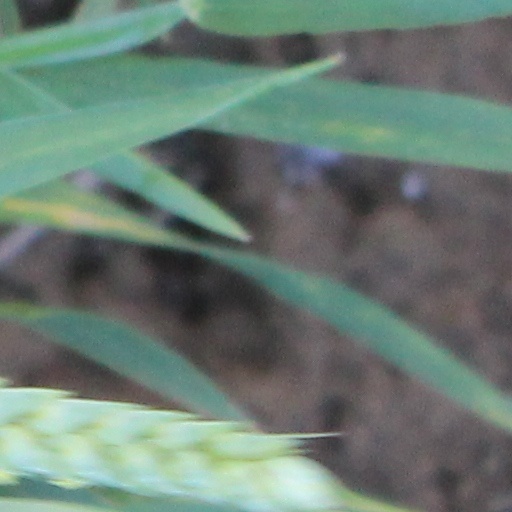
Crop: wheat